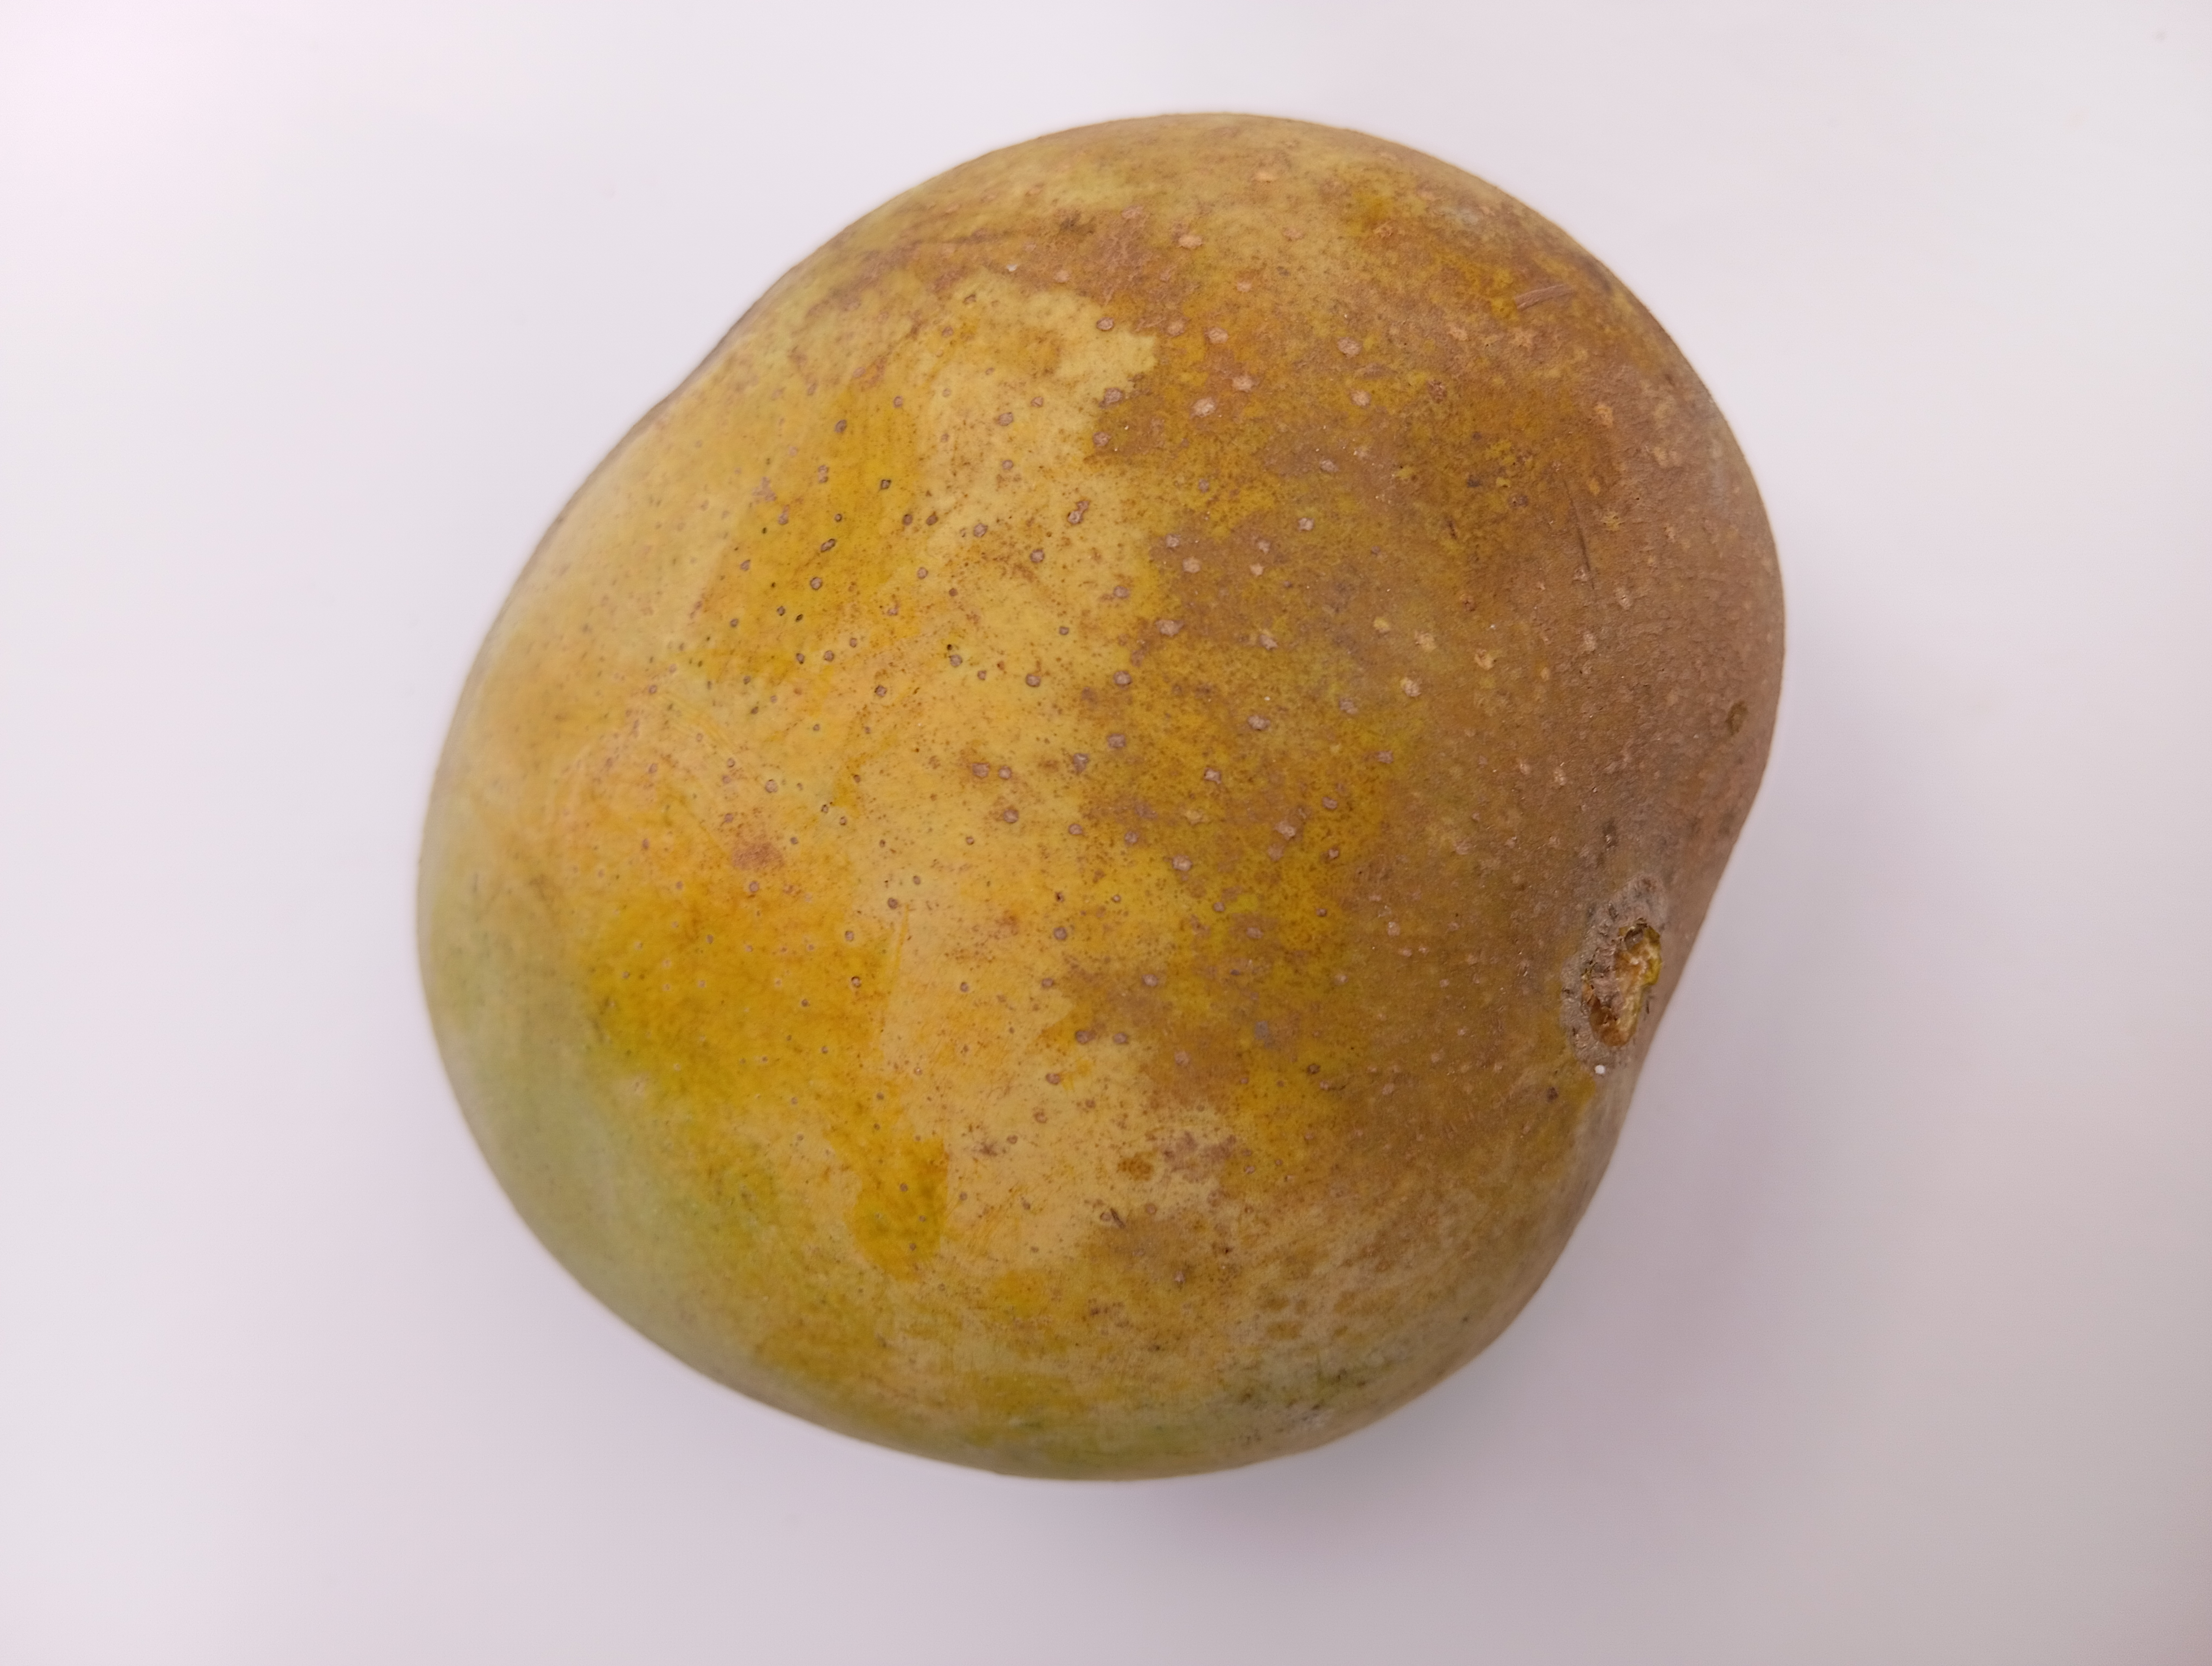
Mango variety: GobindoBhog